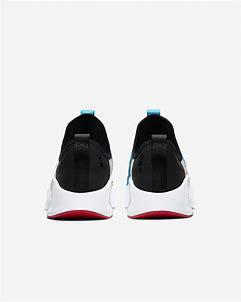
Brand: Nike
Model: Free Metcon 3